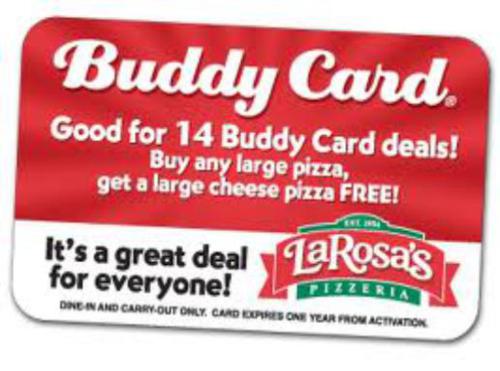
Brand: larosa's pizzeria
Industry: Food